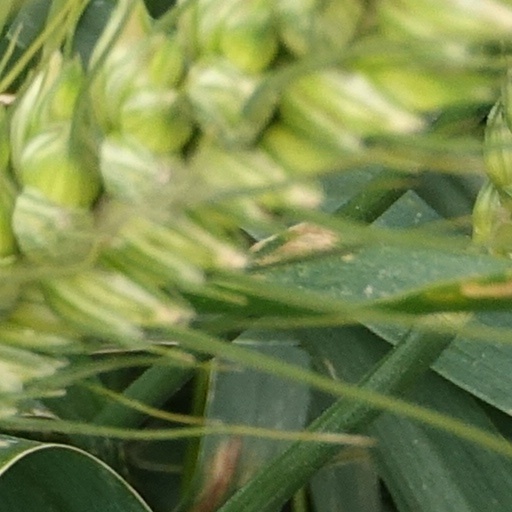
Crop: wheat